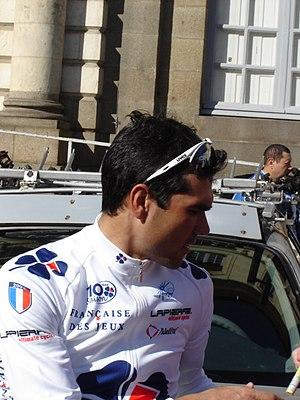
Carlos Da Cruz, GP de Rennes 2006
Carlos Da Cruz est un coureur cycliste français né le 20 décembre 1974 à Beauvais.